Wikisource

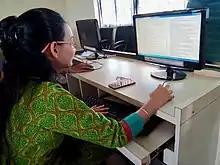
A student doing proof reading during her at New Law College (Pune) India

Within two weeks of the project's official start at sources.wikipedia.org, over 1,000 pages had been created, with approximately 200 of these being designated as actual articles. On January 4, 2004, Wikisource welcomed its 100th registered user. In early July, 2004 the number of articles exceeded 2,400, and more than 500 users had registered.